STX Europe

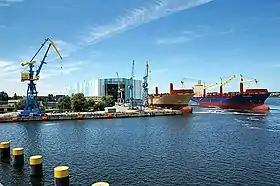
Photo from Wadan Yards in Wismar, Germany, previously partly owned by STX Europe

The Cruise & Ferries division constructs vessels mainly at shipyards in Finland and France. The business area had revenues of NOK 19,709 million in 2008.